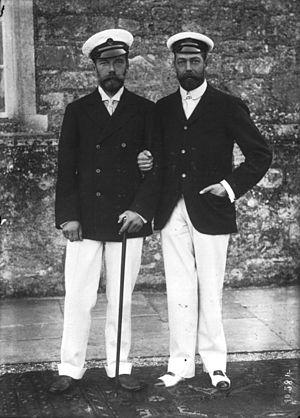
Georges V, roi d'Angleterre et le tsar de Russie, Nicolas II